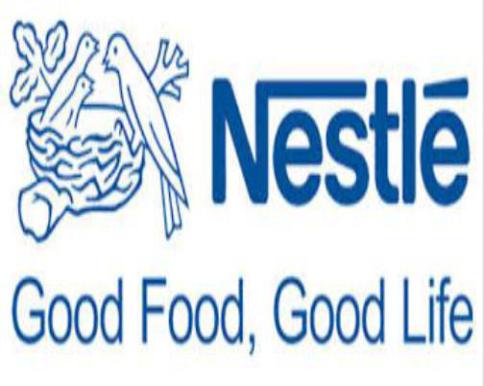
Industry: Food